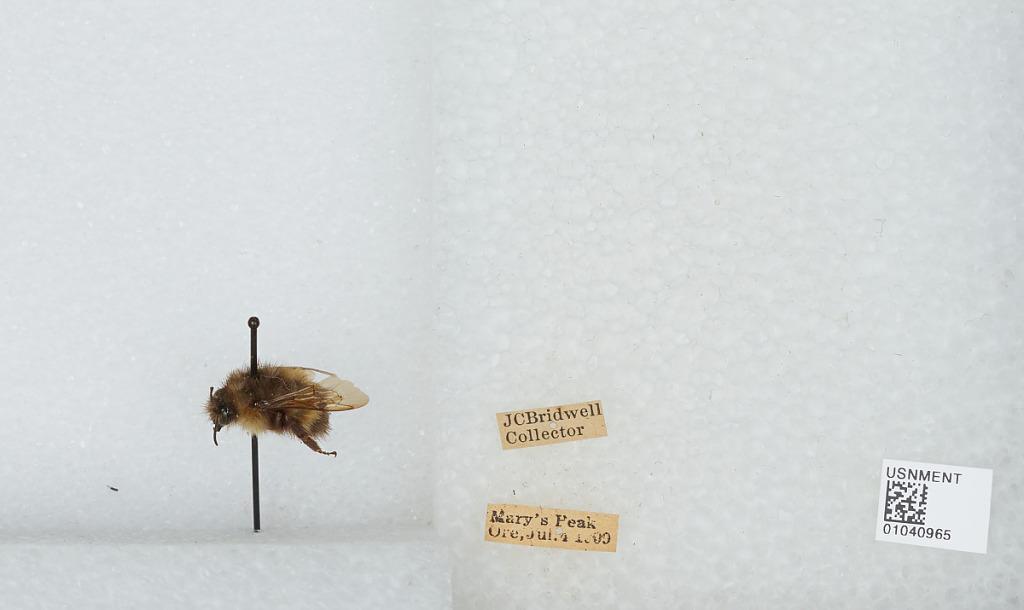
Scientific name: Bombus (Pyrobombus) sitkensis Nylander
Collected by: J. Bridwell
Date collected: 1909-7-4
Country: United States
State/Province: Oregon
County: Benton
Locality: Mary's Peak
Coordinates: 44.5044, -123.552